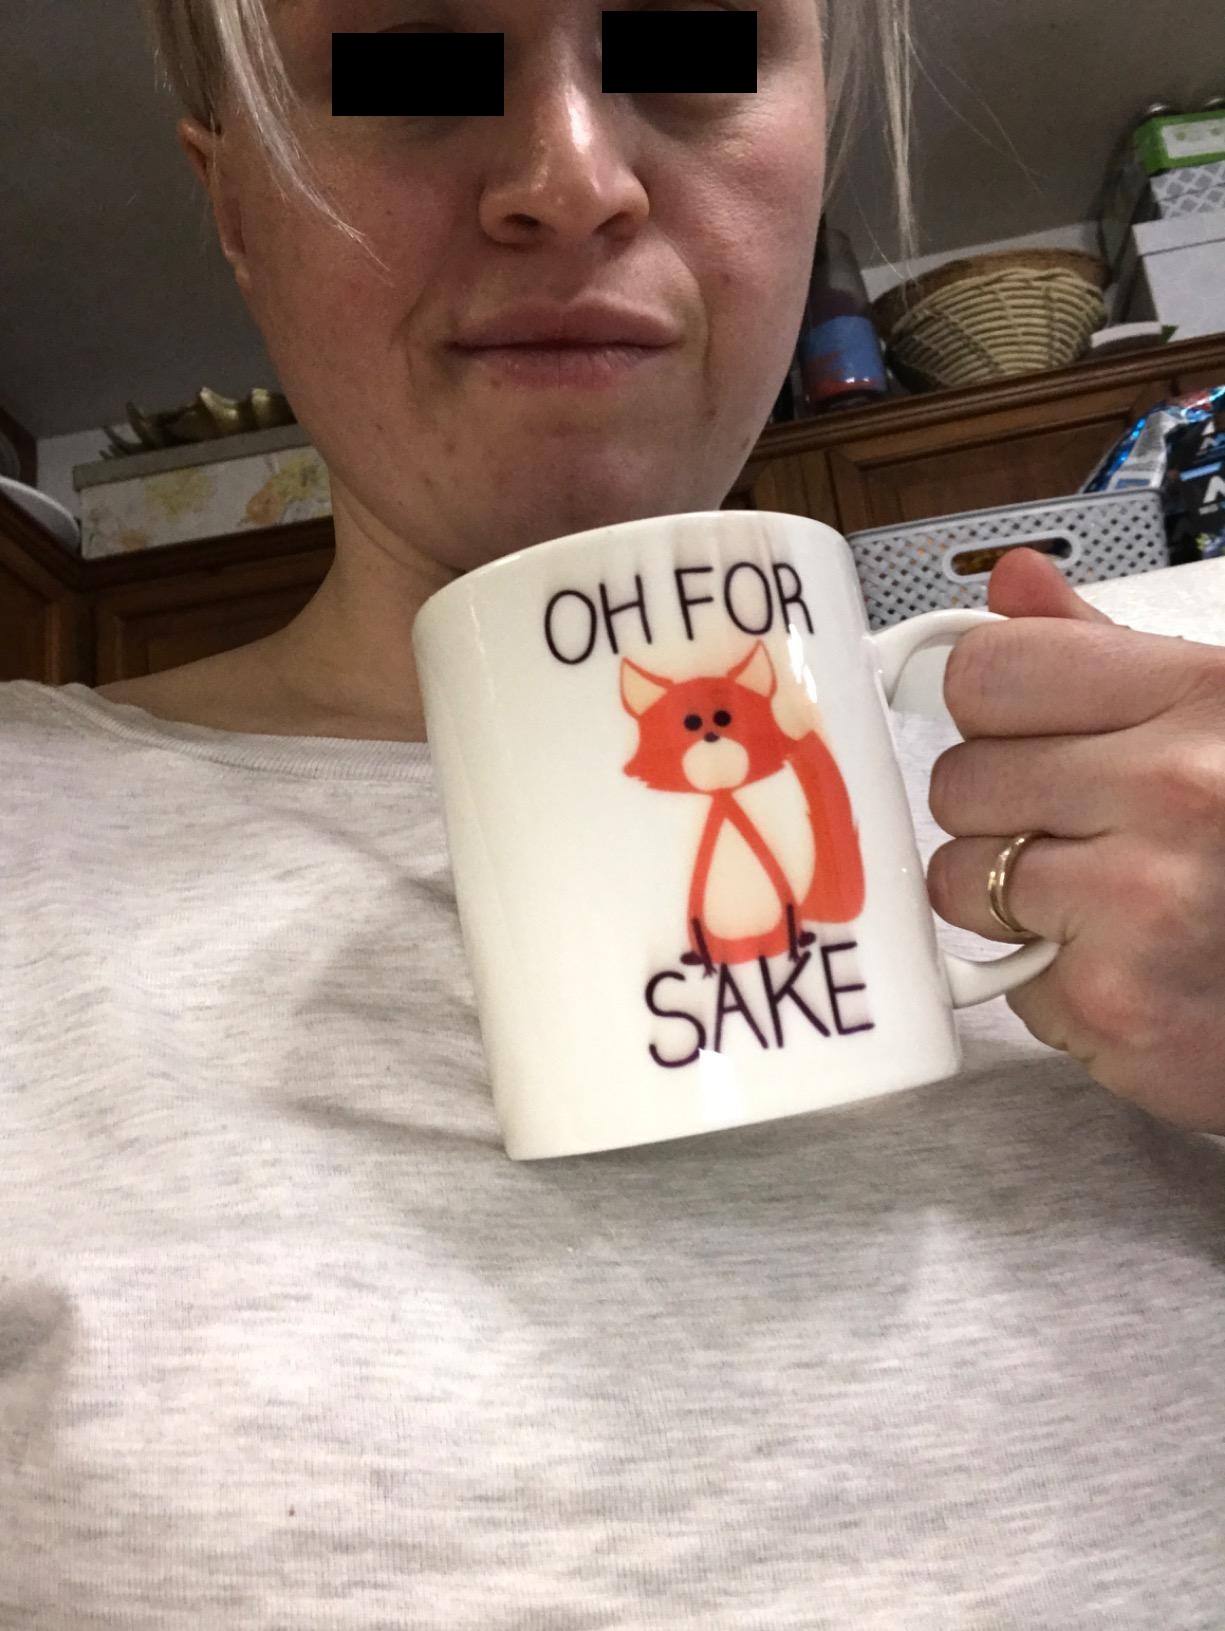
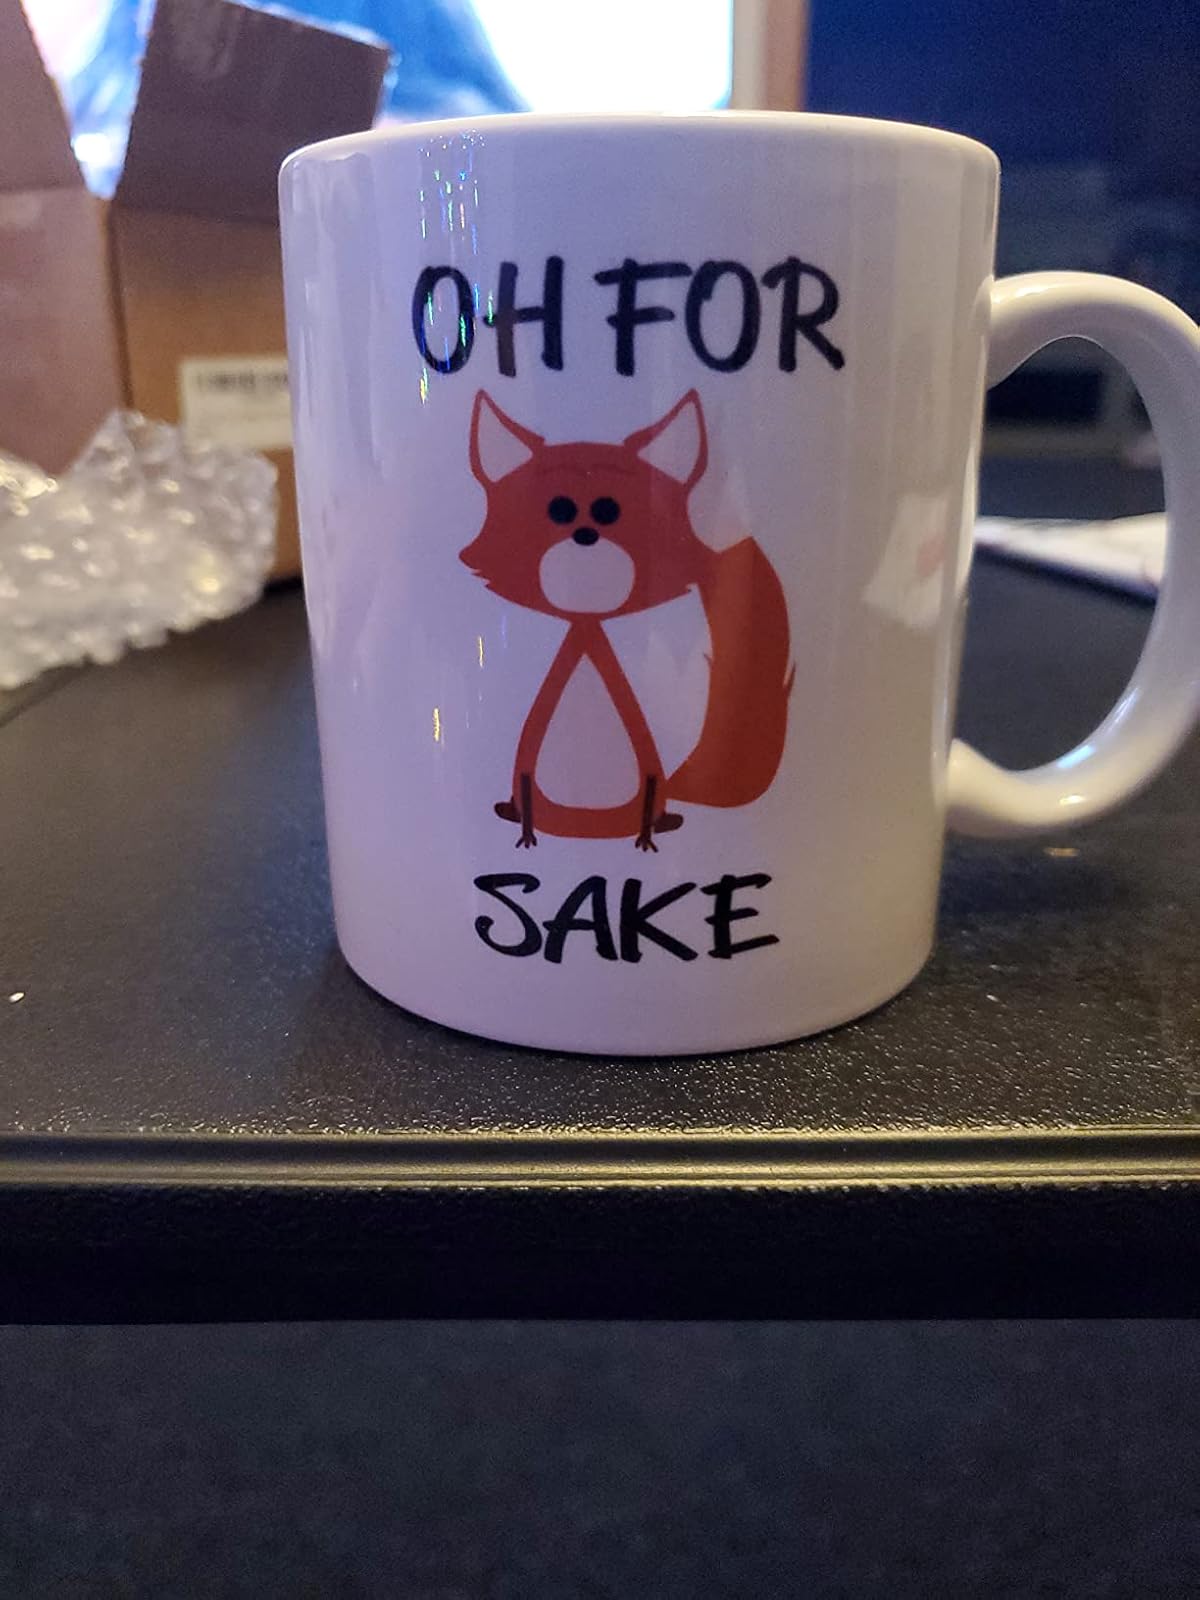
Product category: items_mug
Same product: yes